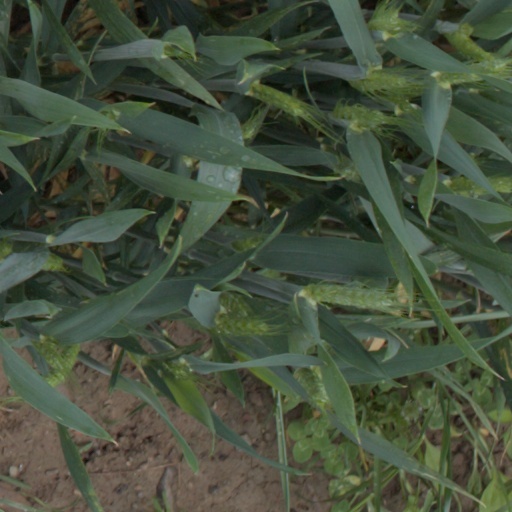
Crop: wheat